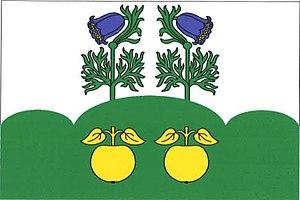
Hlinná est une commune du district de Litoměřice, dans la région d'Ústí nad Labem, en Tchéquie. Sa population s'élevait à 261 habitants en 2018.